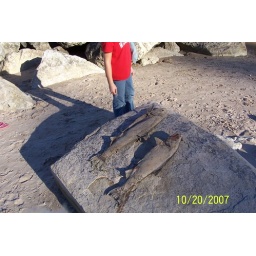
2 dead fish laid out on a rock by Lk Michigan